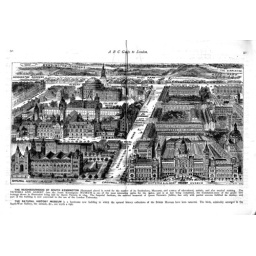
another non-map - but I guess an imaginary aerial view with street and building names added is near enough.